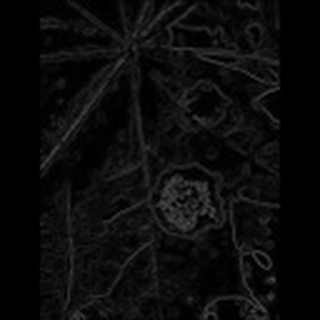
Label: cotton_target_spot